Babette de Rozières

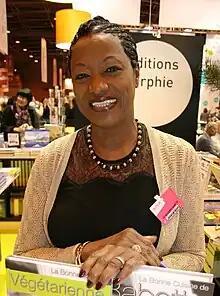
Babette de Rozières in 2011

Élisabeth Hildebert de Rozières, known as Babette de Rozières (born 27 May 1947) is a famous French chef, television presenter and politician.